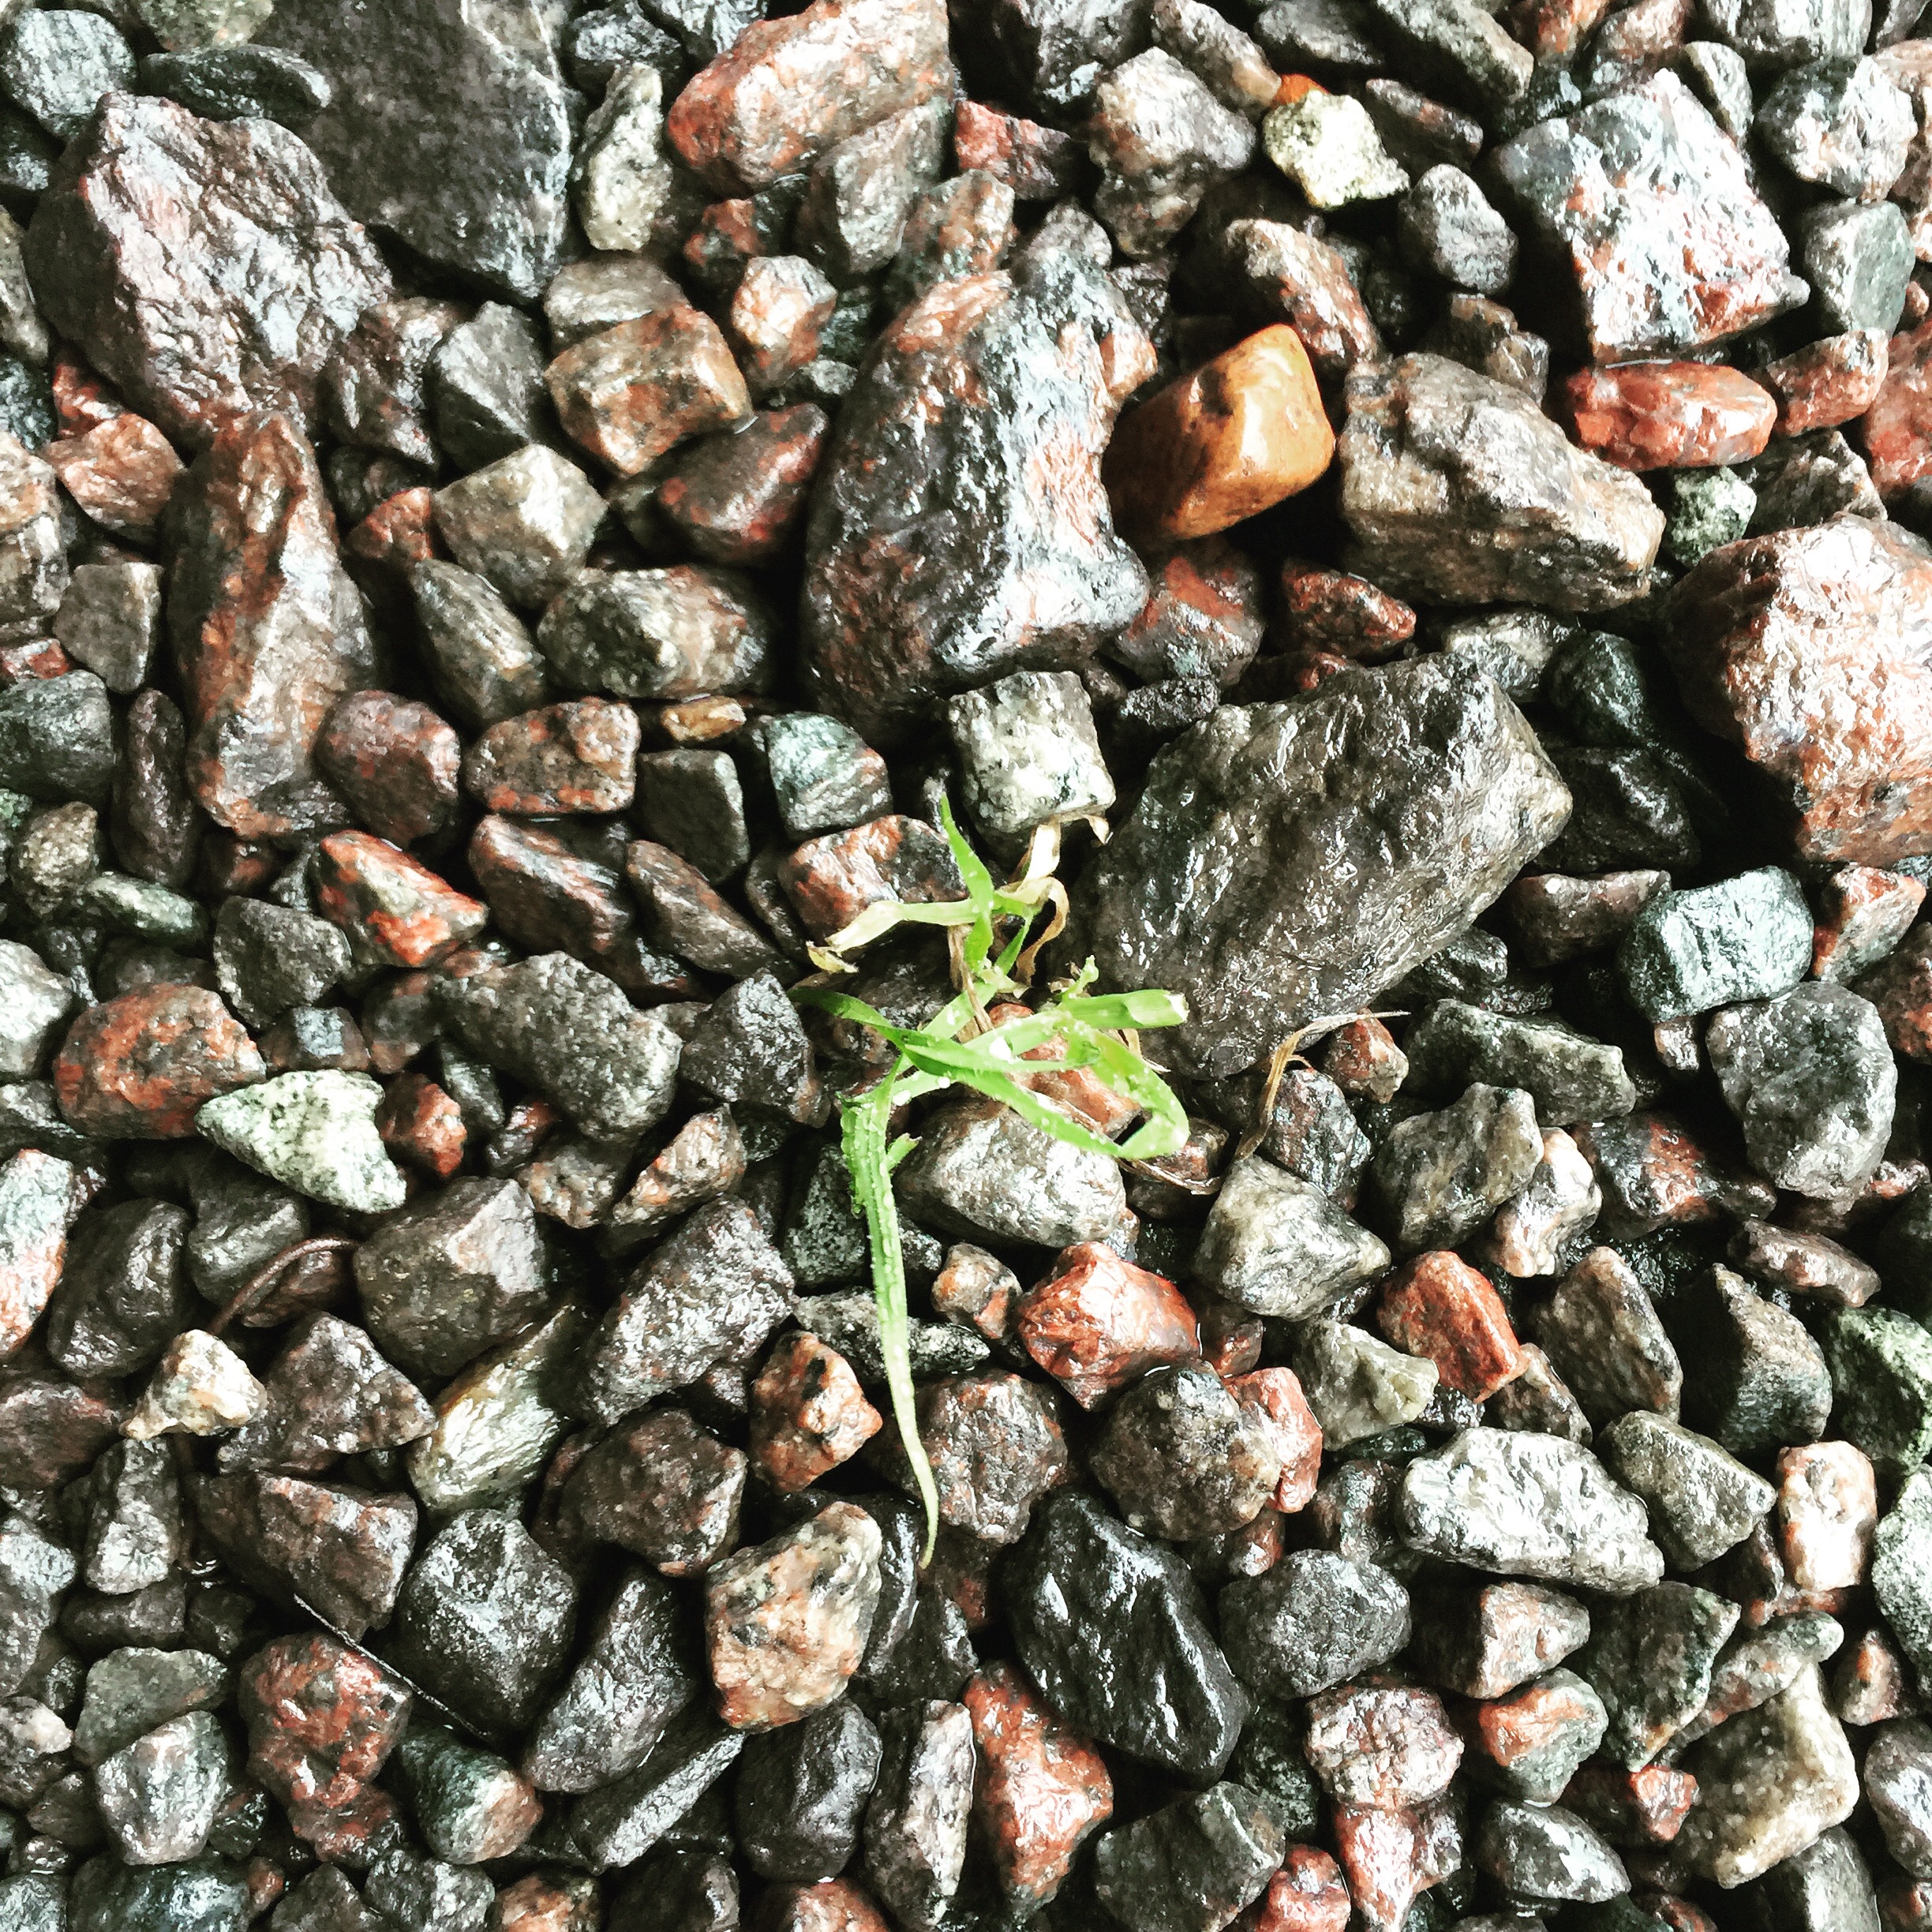
iphone, rock, leaf, flower, produce, pebble, soil, material, rubble, gravel, instagram, argentina, iphoneography, 250, project365, squareformat, rodrigoparedes, buenosaires, ar, 160378, 160378com, www160378com, iphone6plus